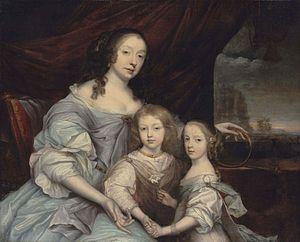
Mary Stuart est une duchesse britannique, de Richmond et de Lennox.